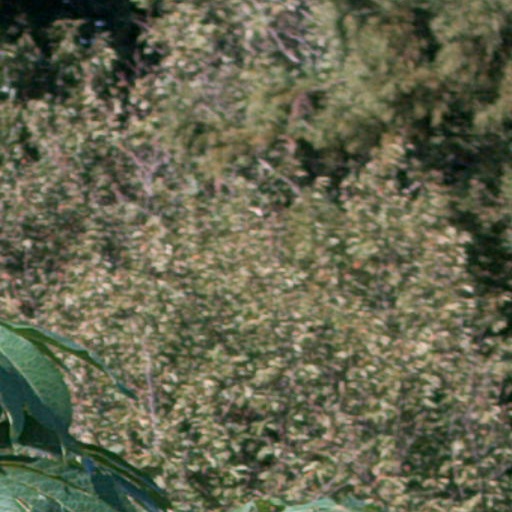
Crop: cassava